French Revolution

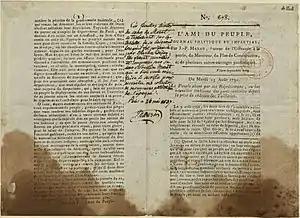
A copy of "L'Ami du peuple" stained with the blood of Marat

Jacobin sympathisers viewed the French Directory as a betrayal of the Revolution, while Bonapartists later justified Napoleon's coup by emphasising its corruption. The regime also faced internal unrest, a weak economy, and an expensive war, while the Council of 500 could block legislation at will. Since the directors had no power to call new elections, the only way to break a deadlock was rule by decree or use force. As a result, the directory was characterised by "chronic violence, ambivalent forms of justice, and repeated recourse to heavy-handed repression."